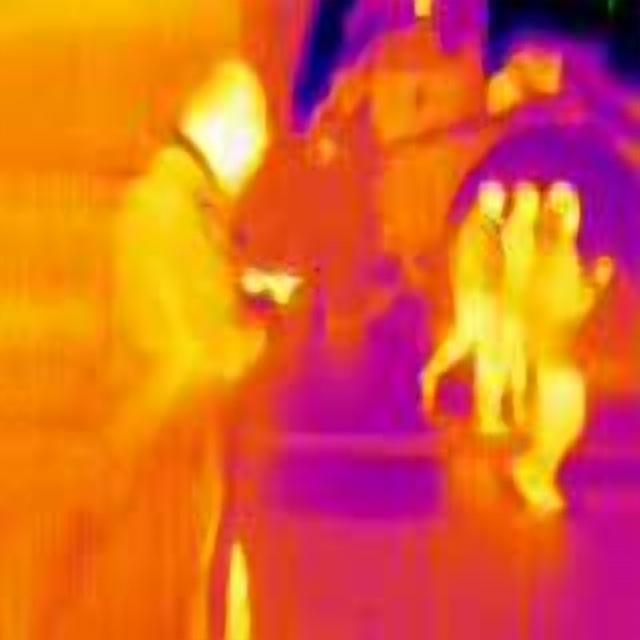
Detected objects:
label: person
label: person
label: person
label: person